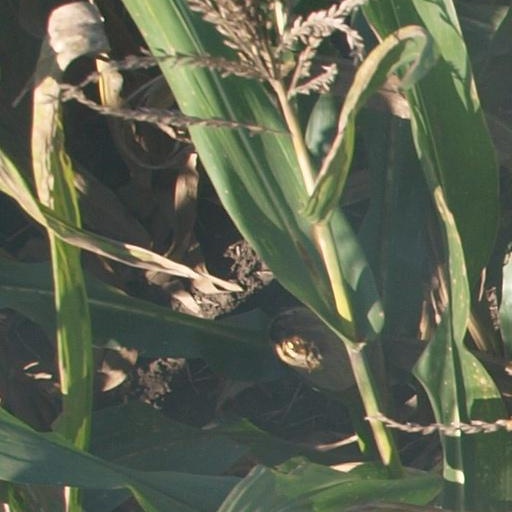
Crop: maize; corn